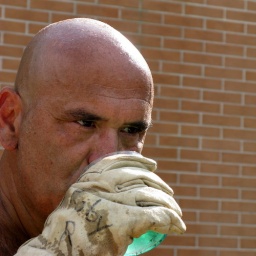
drinking a glass of mint juice flavoured cold water Drink and photo by Jo